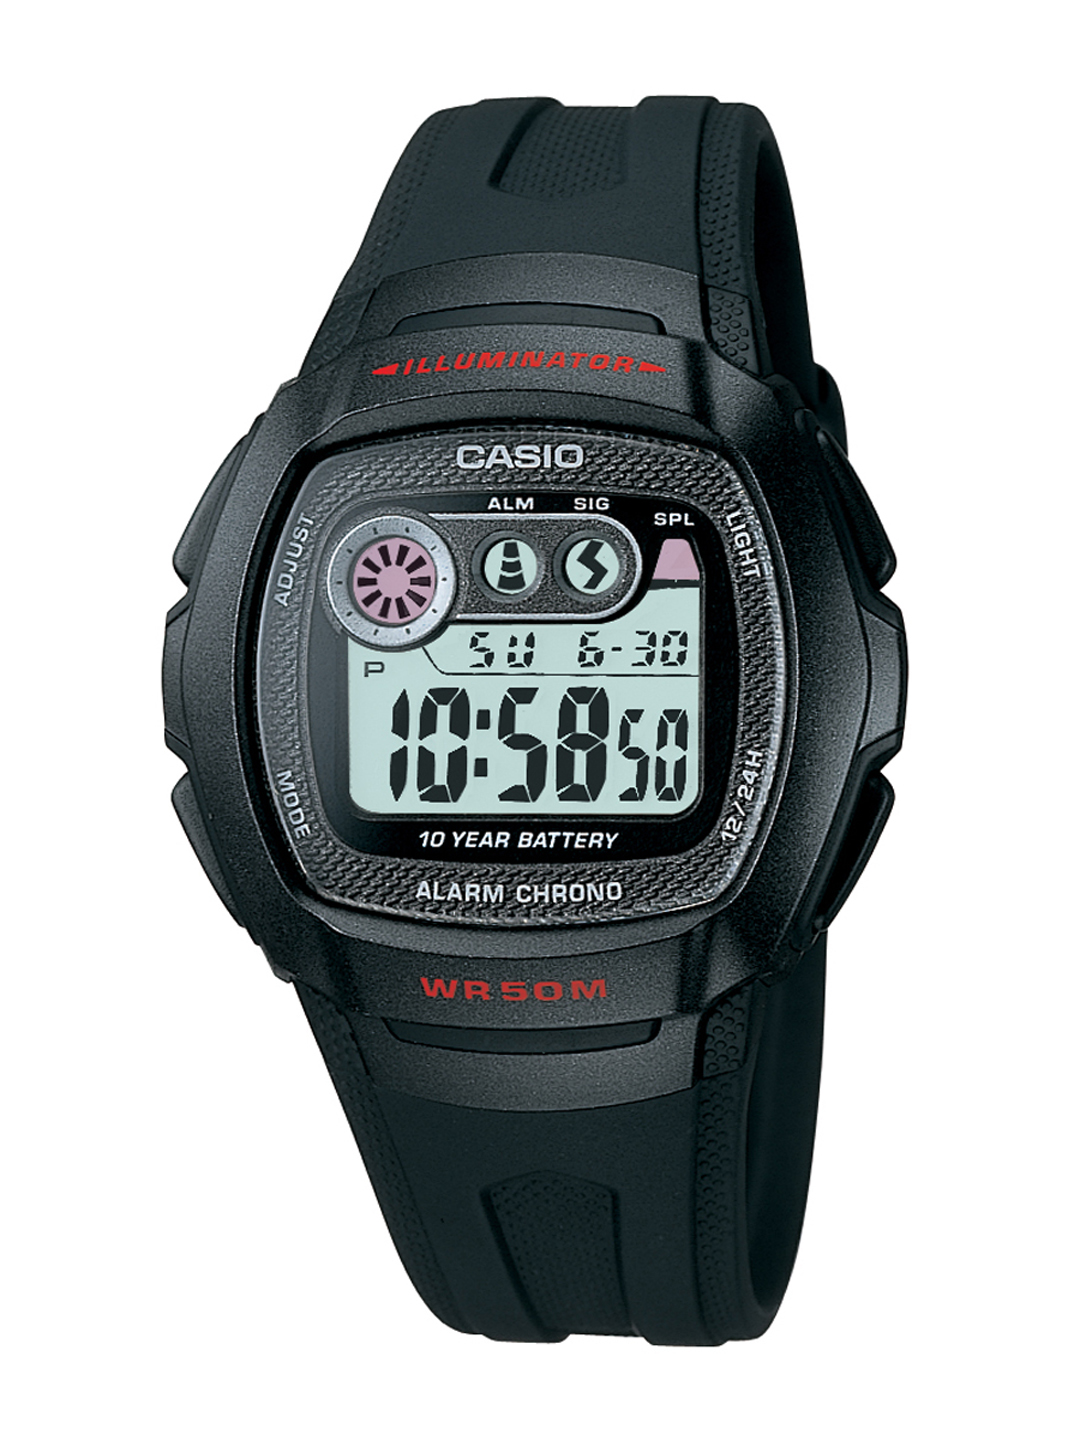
CASIO Youth Series Digital Men Black Small Dial Digital Watch W-210-1CVDF I065
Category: Accessories / Watches / Watches
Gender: Men
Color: Black
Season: Summer 2017
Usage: Casual